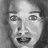
Emotion: surprise